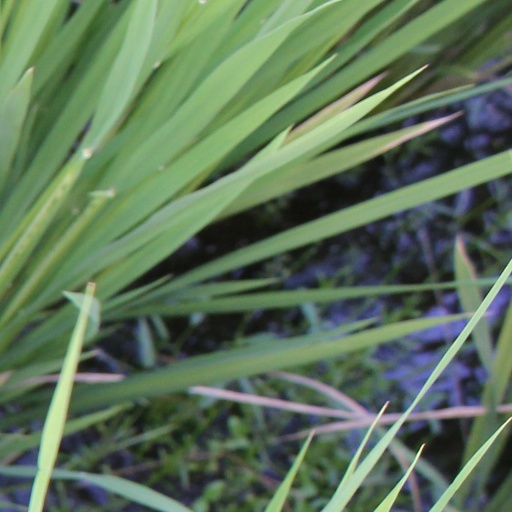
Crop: rice